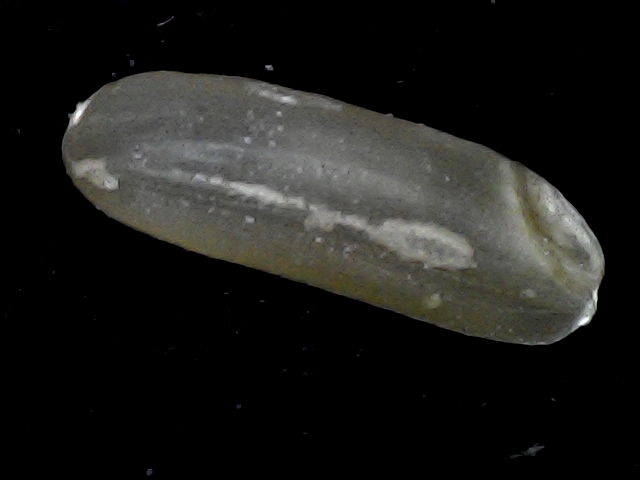
Rice variety: BR23